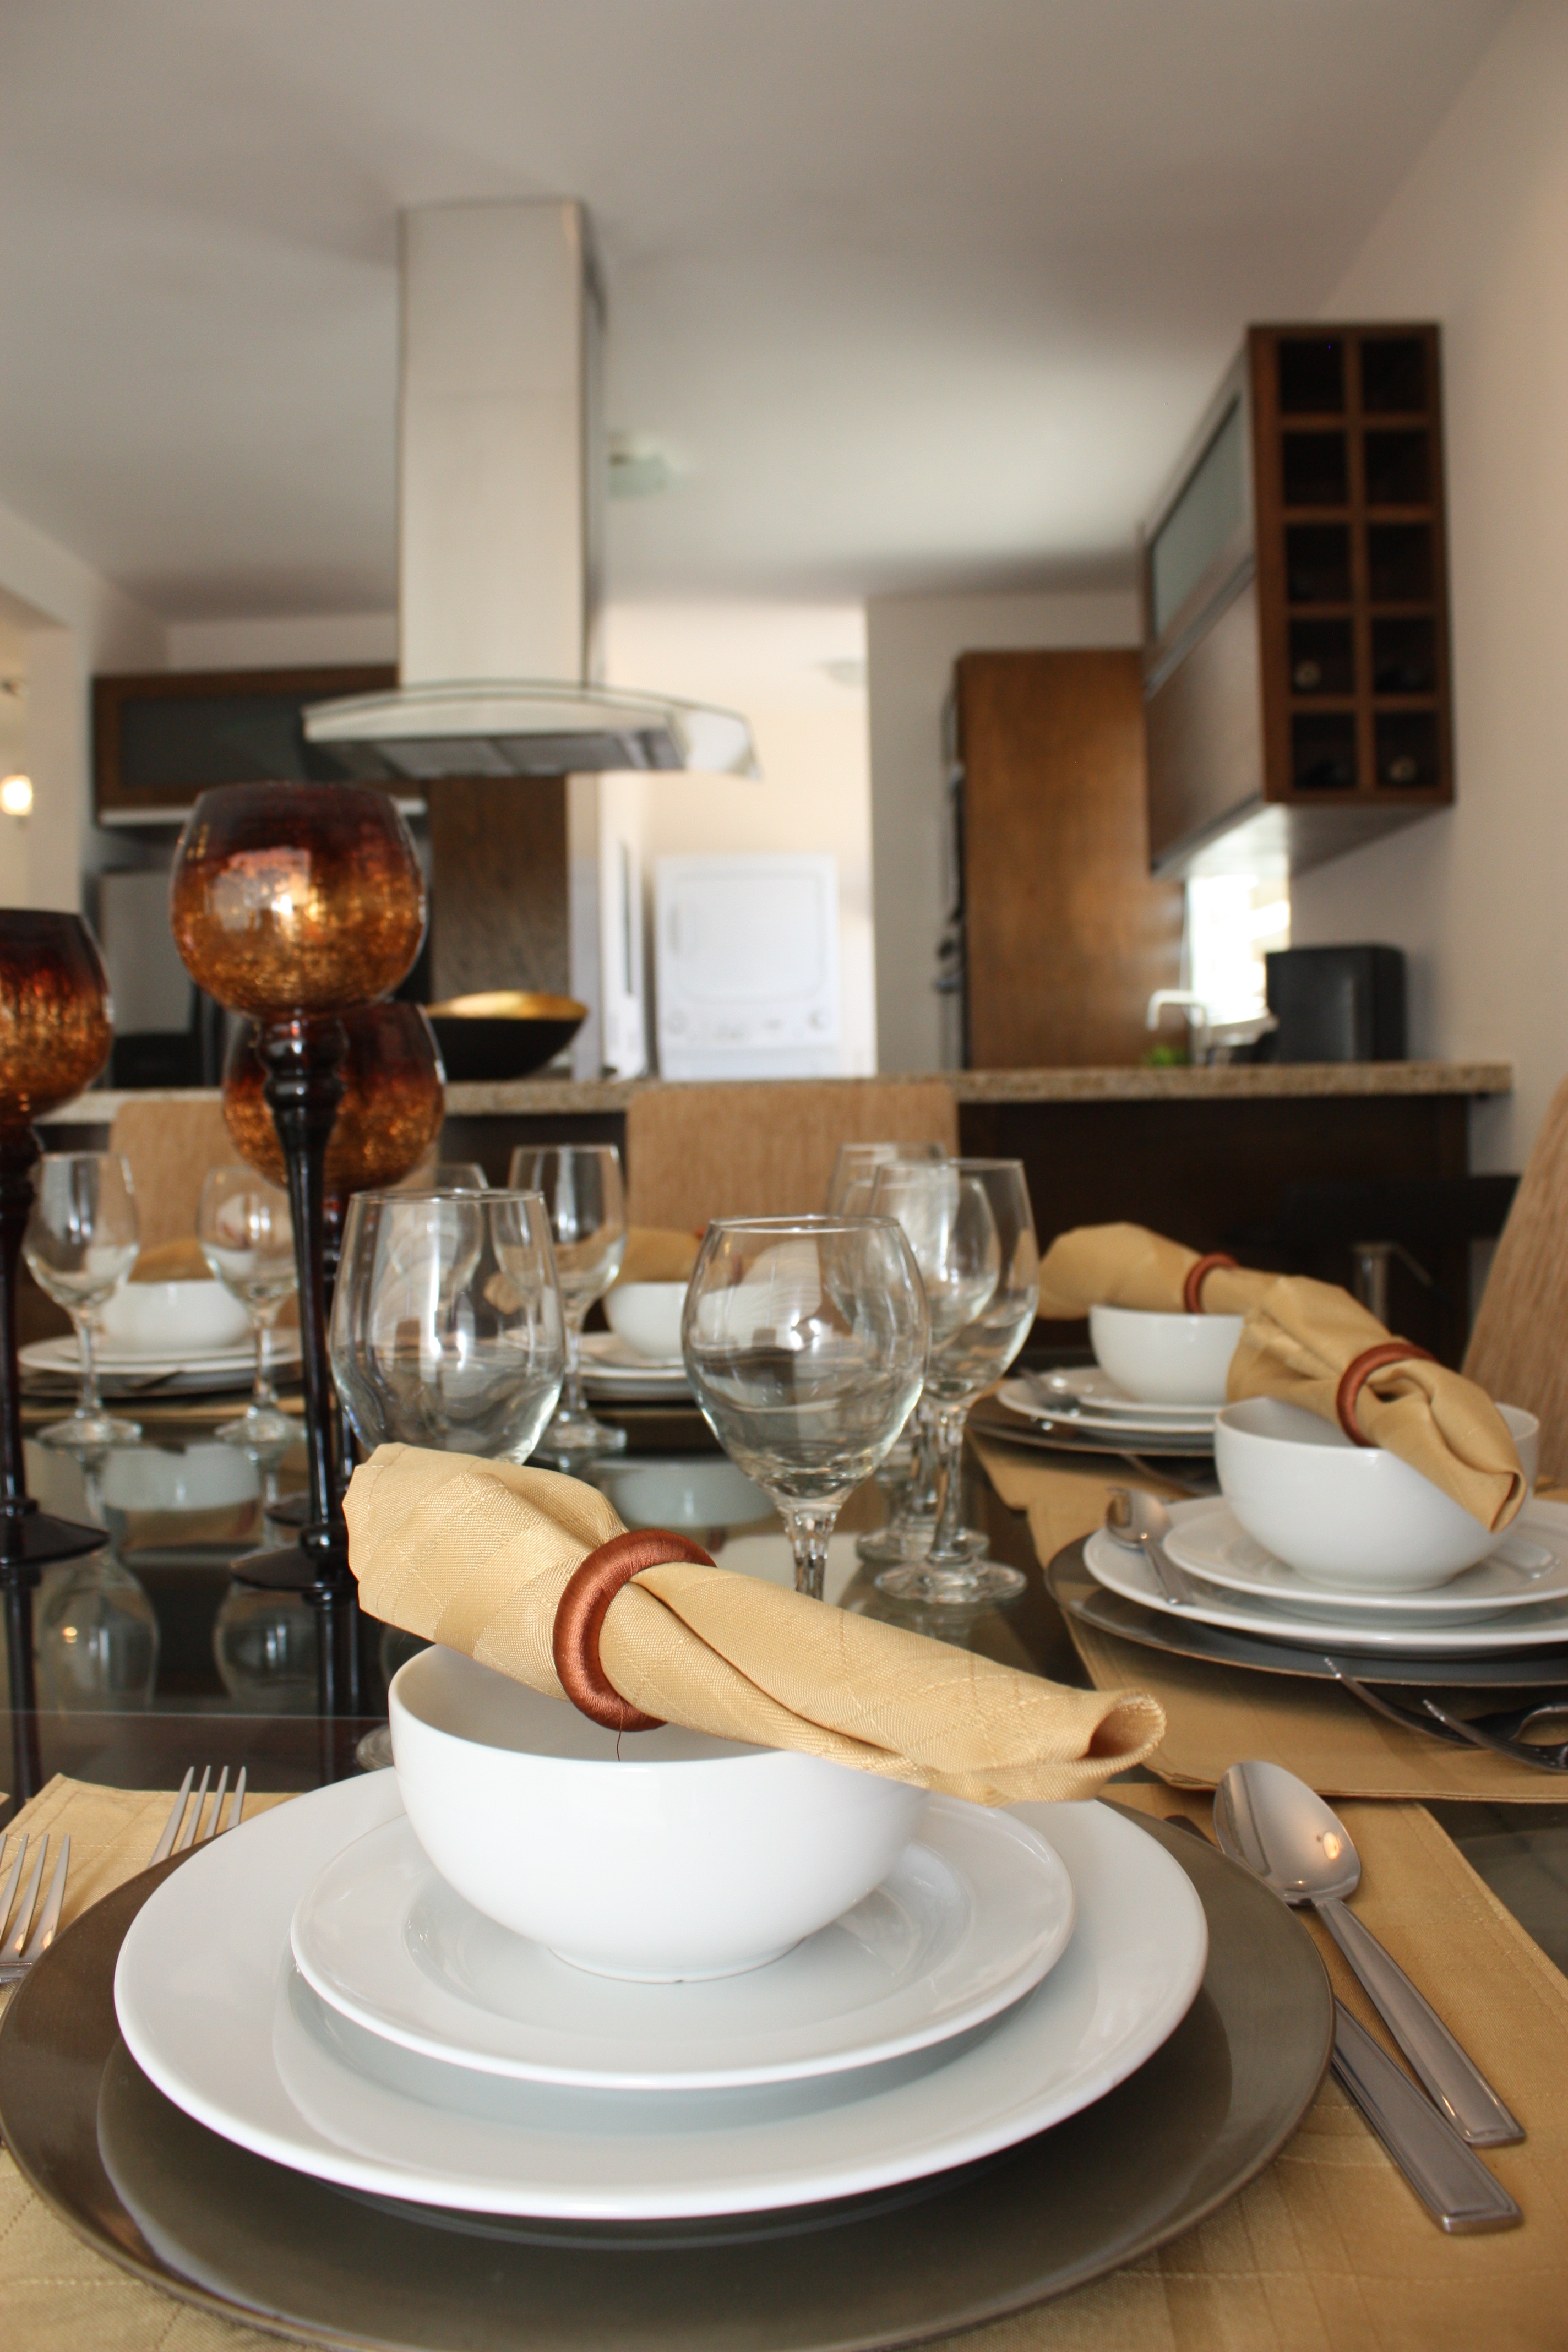
table, house, floor, restaurant, home, decoration, meal, kitchen, property, living room, room, apartment, interior design, inside, table setting, dining room